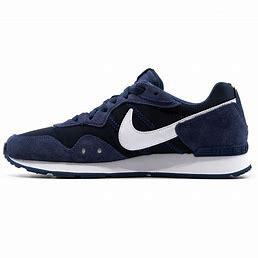
Brand: Nike
Model: Venture Runner